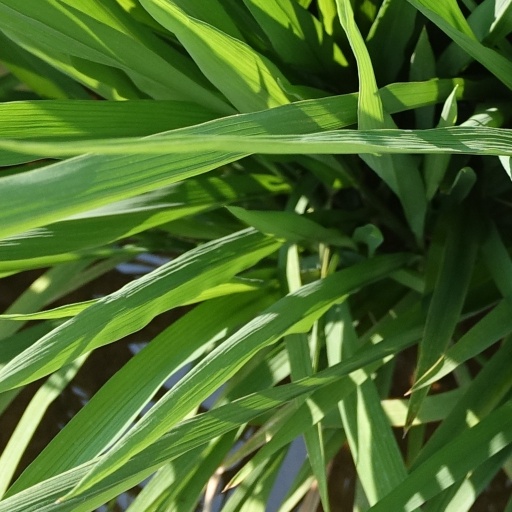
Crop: rice